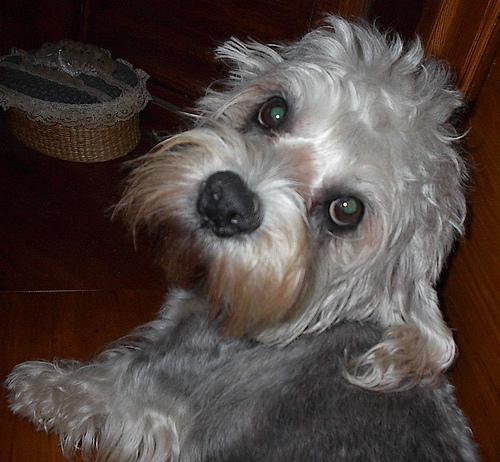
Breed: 211-n000052-Dandie_Dinmont